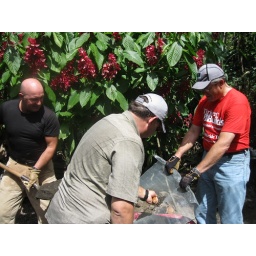
Sifting the black sand was a must, or it wouldn't work in the concrete mix correctly.